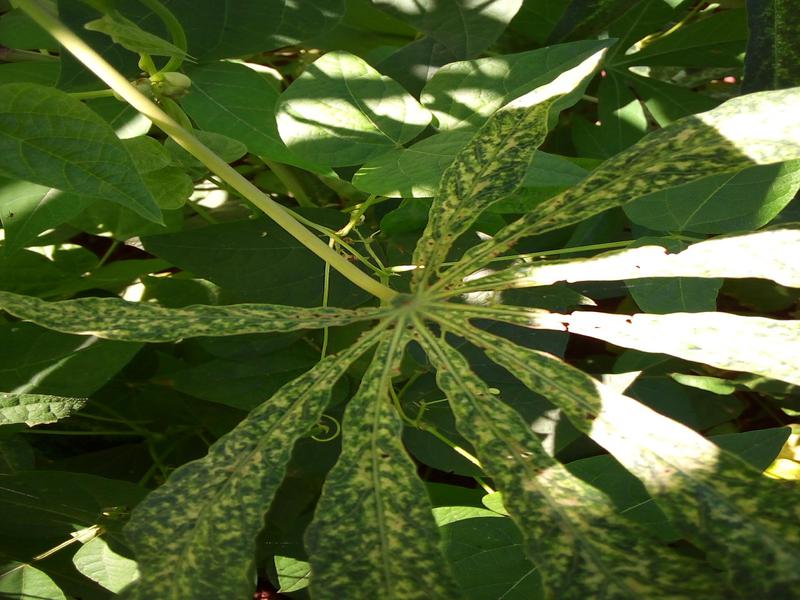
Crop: cassava
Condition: green_mottle